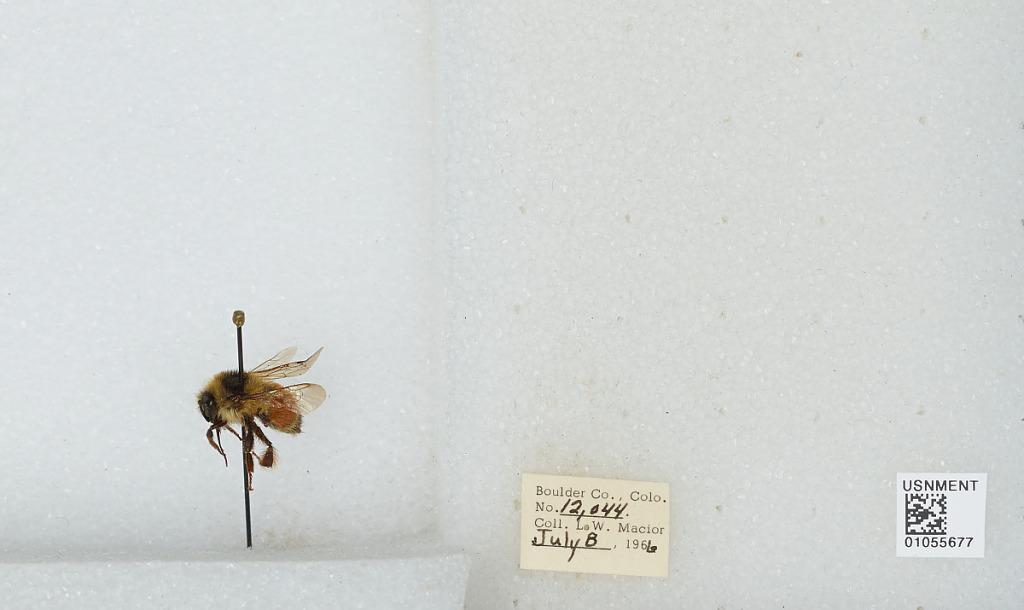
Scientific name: Bombus (Pyrobombus) bifarius Cresson
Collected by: L. Macior
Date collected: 1966-7-8
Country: United States
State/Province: Colorado
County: Boulder
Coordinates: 40.0017, -105.308